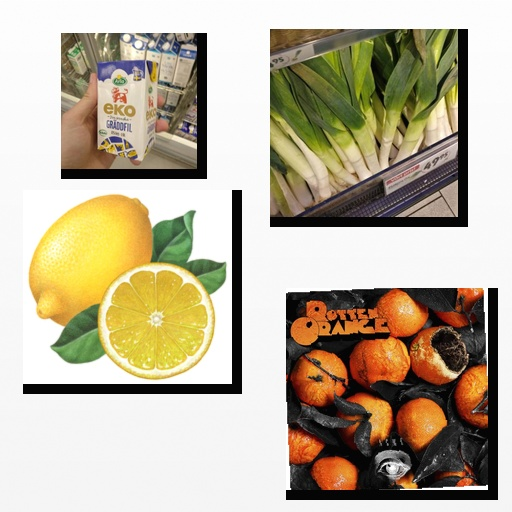
Food items: lemon, sour_cream, leek, orange